Toogoom

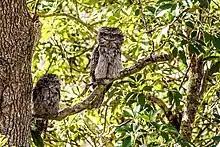
Tawny frogmouths, Toogoom, 2017

The area is known for its sandy beaches. The bay, Beelbi Creek, and Toogoom Lake are all popular for fishing and watersports. Beelbi Creek is good for crabbing.